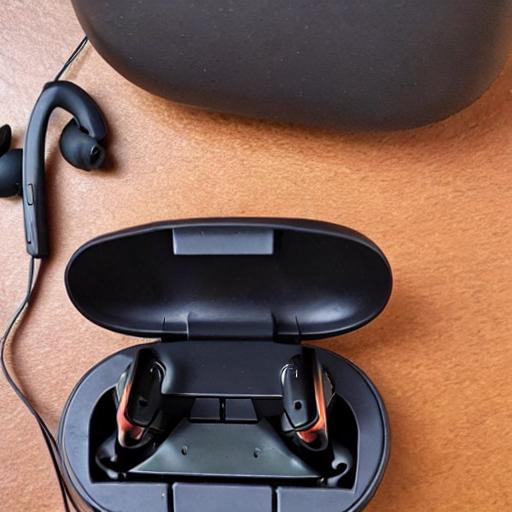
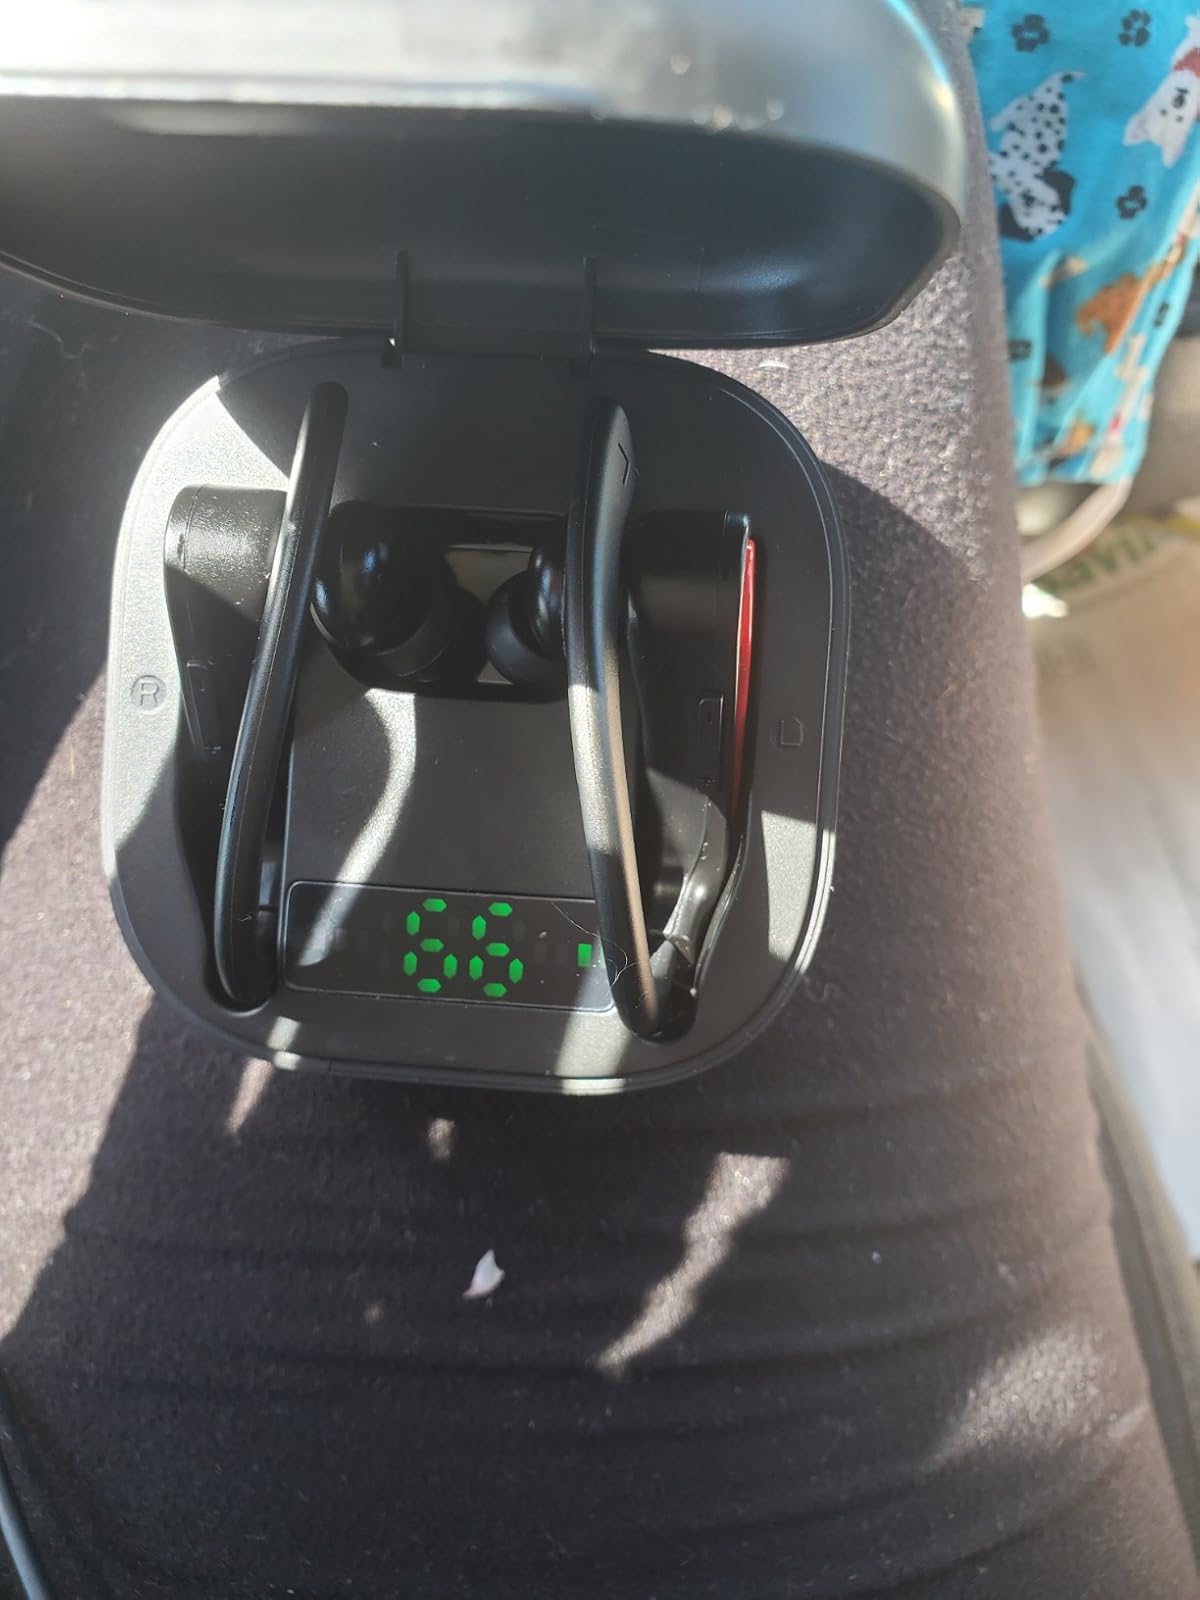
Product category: earbuds
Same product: no